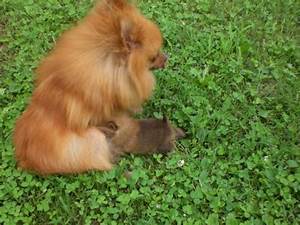
Label: dog